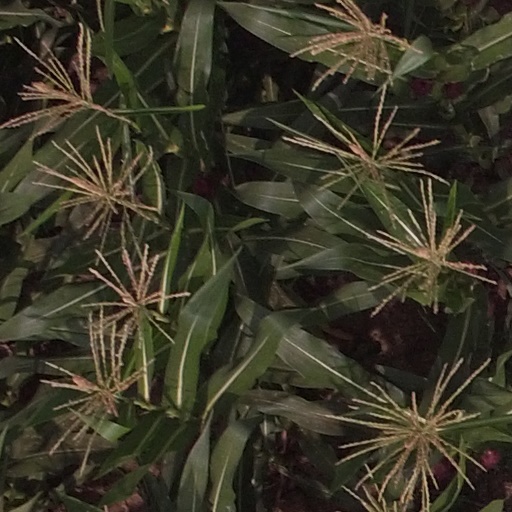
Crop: maize; corn